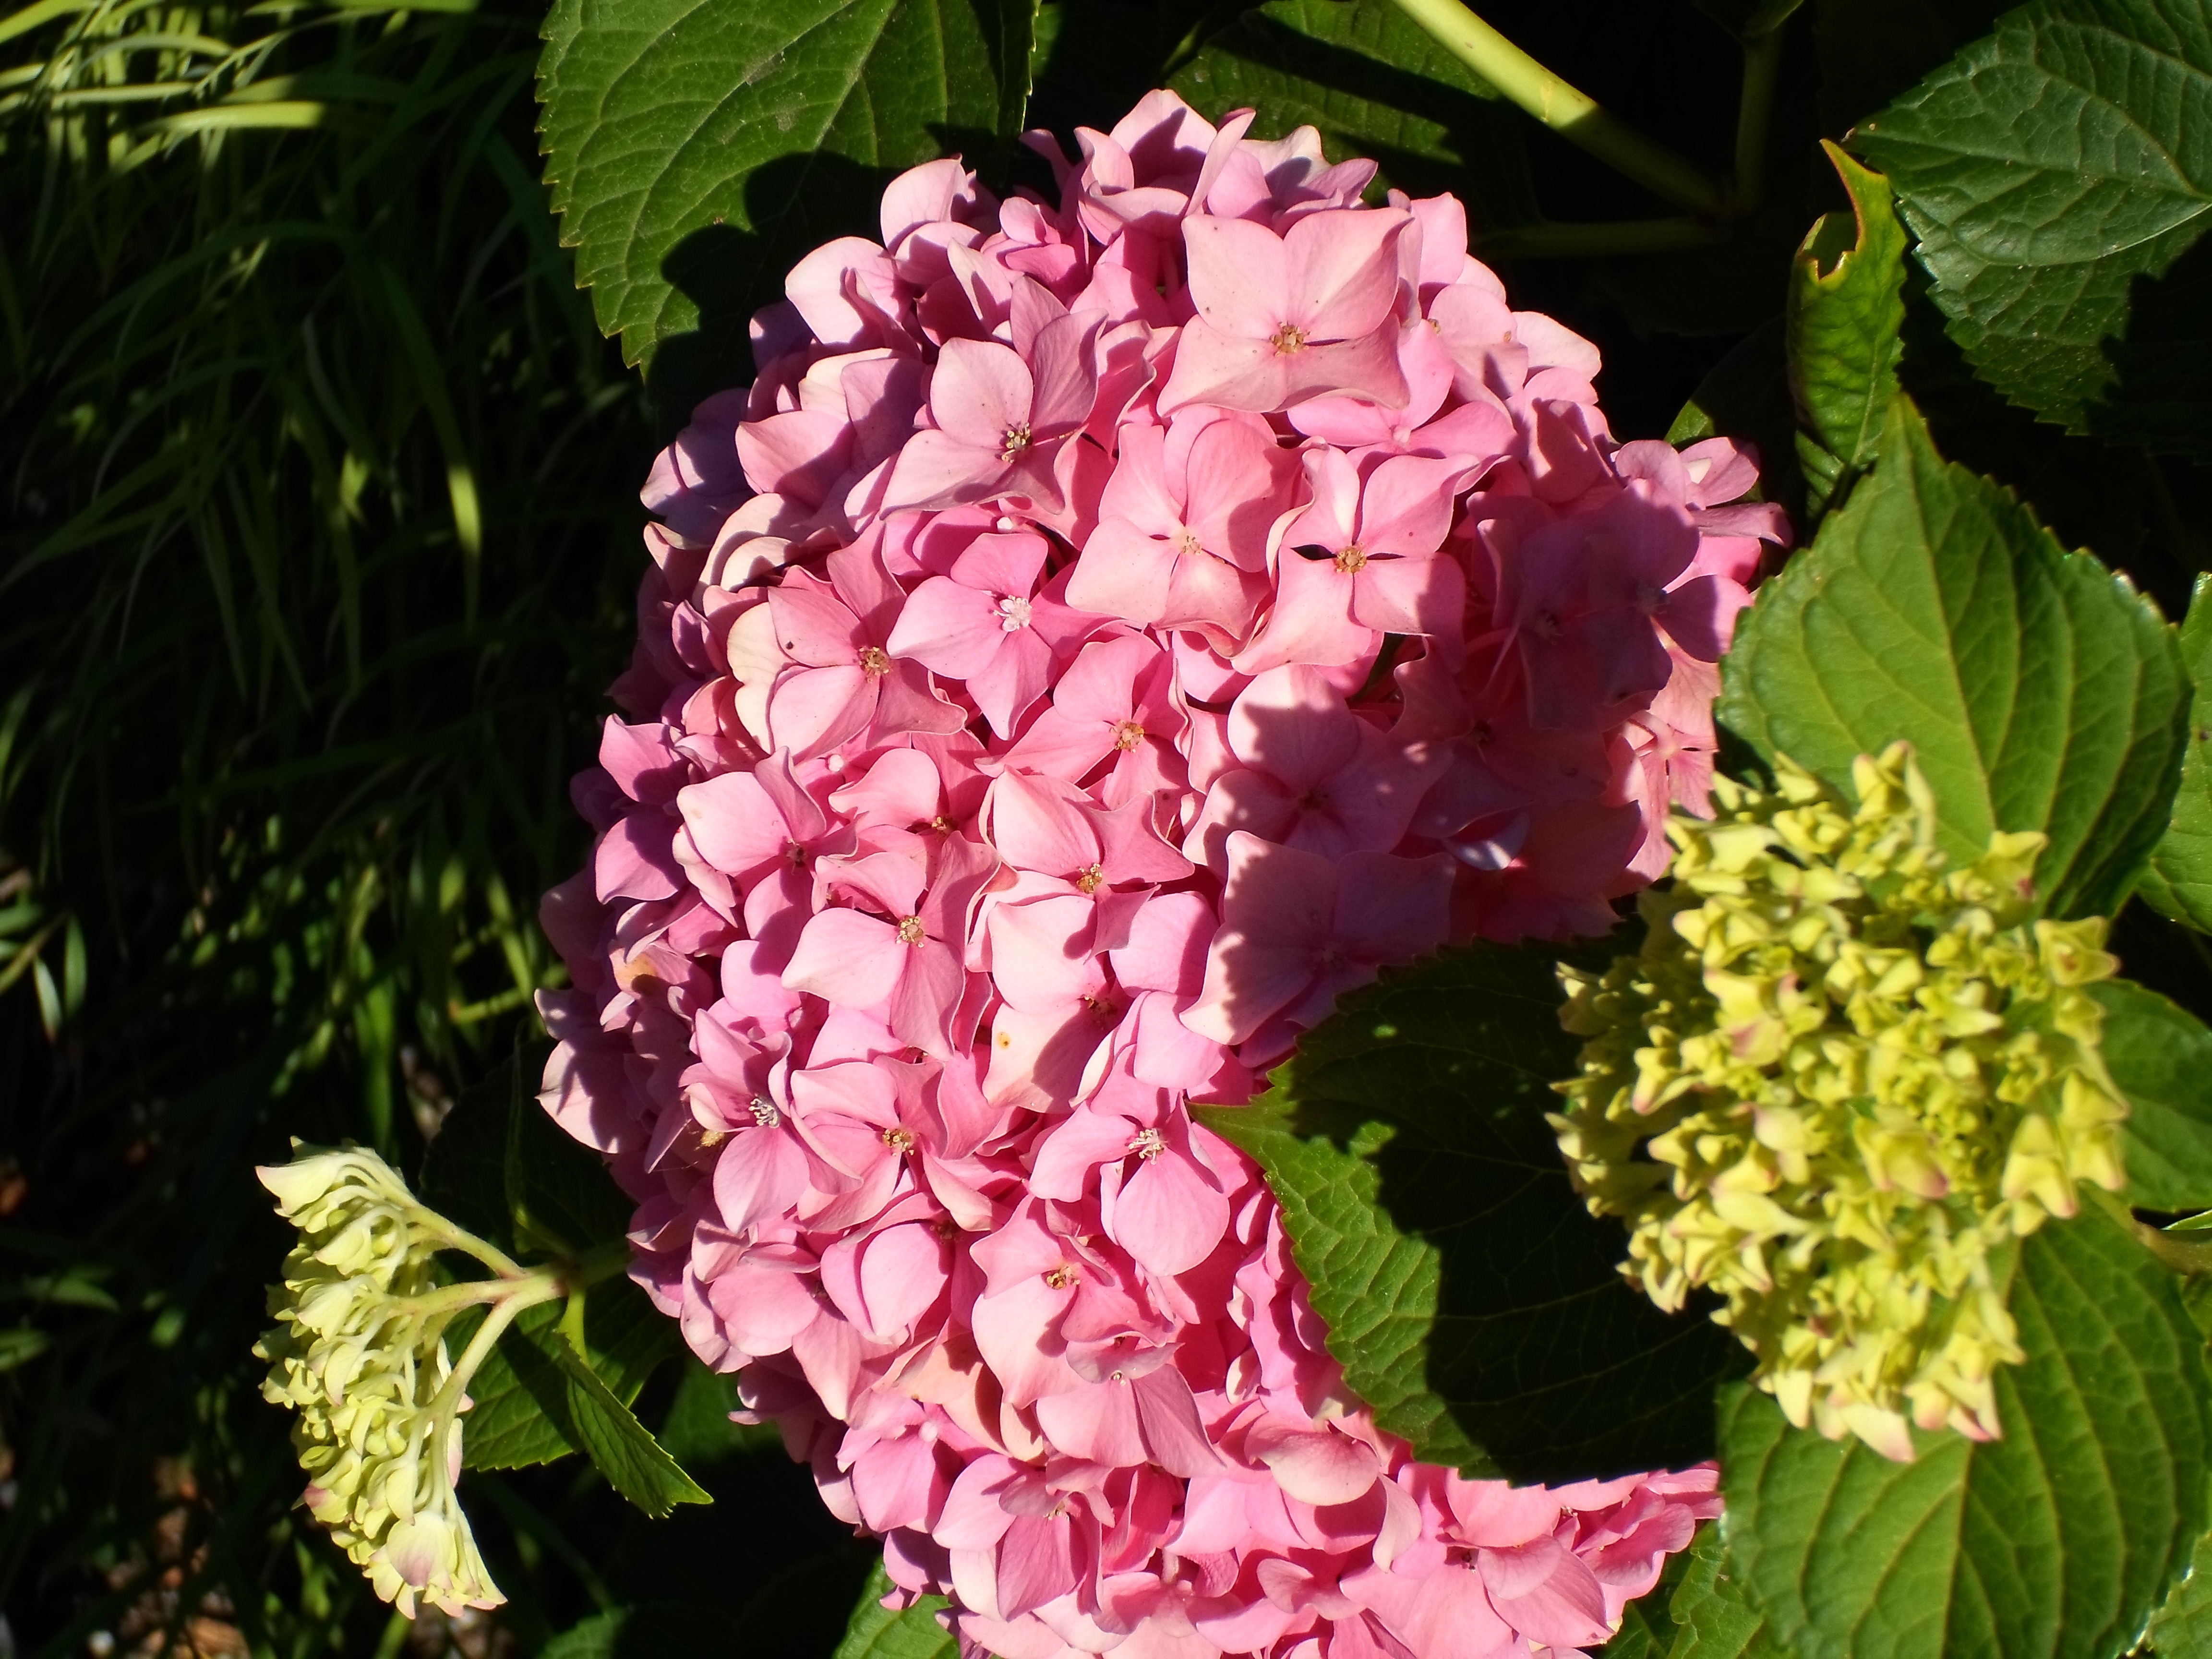
blossom, plant, bunch, sunlight, flower, petal, floral, green, botany, blooming, pink, flora, hydrangea, plants, flowers, leaves, gardening, petals, decorative, bright, blossoms, buds, fleurs, gardens, ornamental, blooms, floristry, flowering, shoots, flowering plant, hydrangeaceae, cornales, land plant, panicles, flowerheads, corymbs